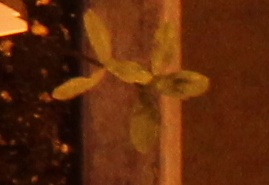
Label: Lentil